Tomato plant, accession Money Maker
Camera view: tilt-top (135 deg); turntable rotation: 300 degrees
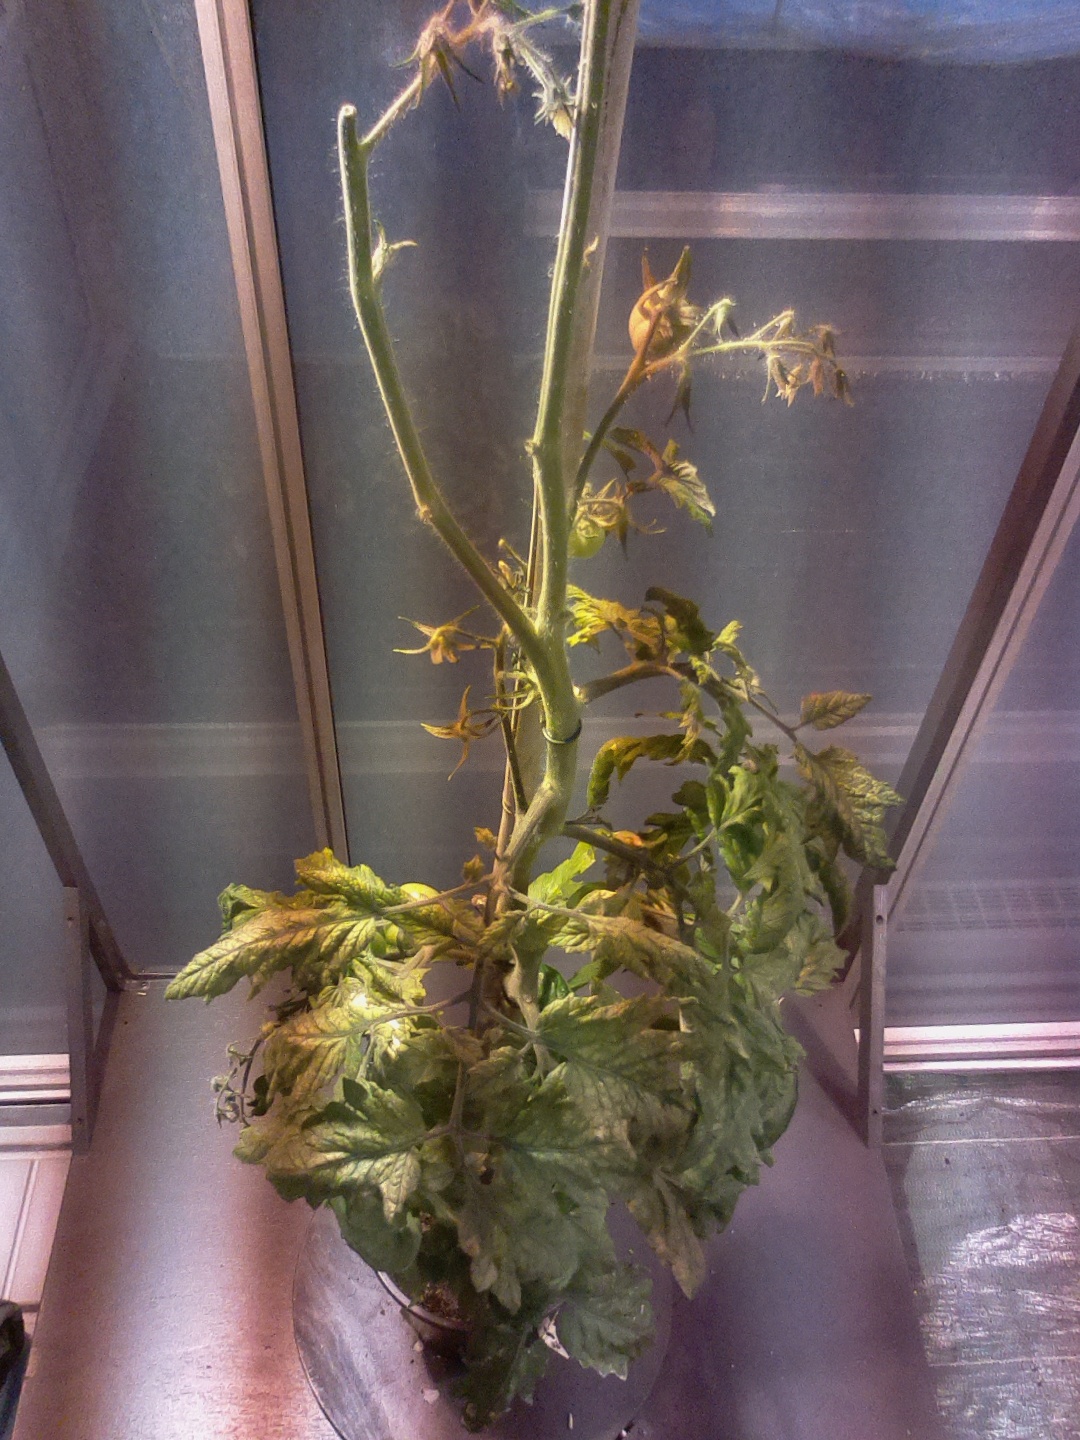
BBCH growth stage 77: 70%-80% of final fruit size